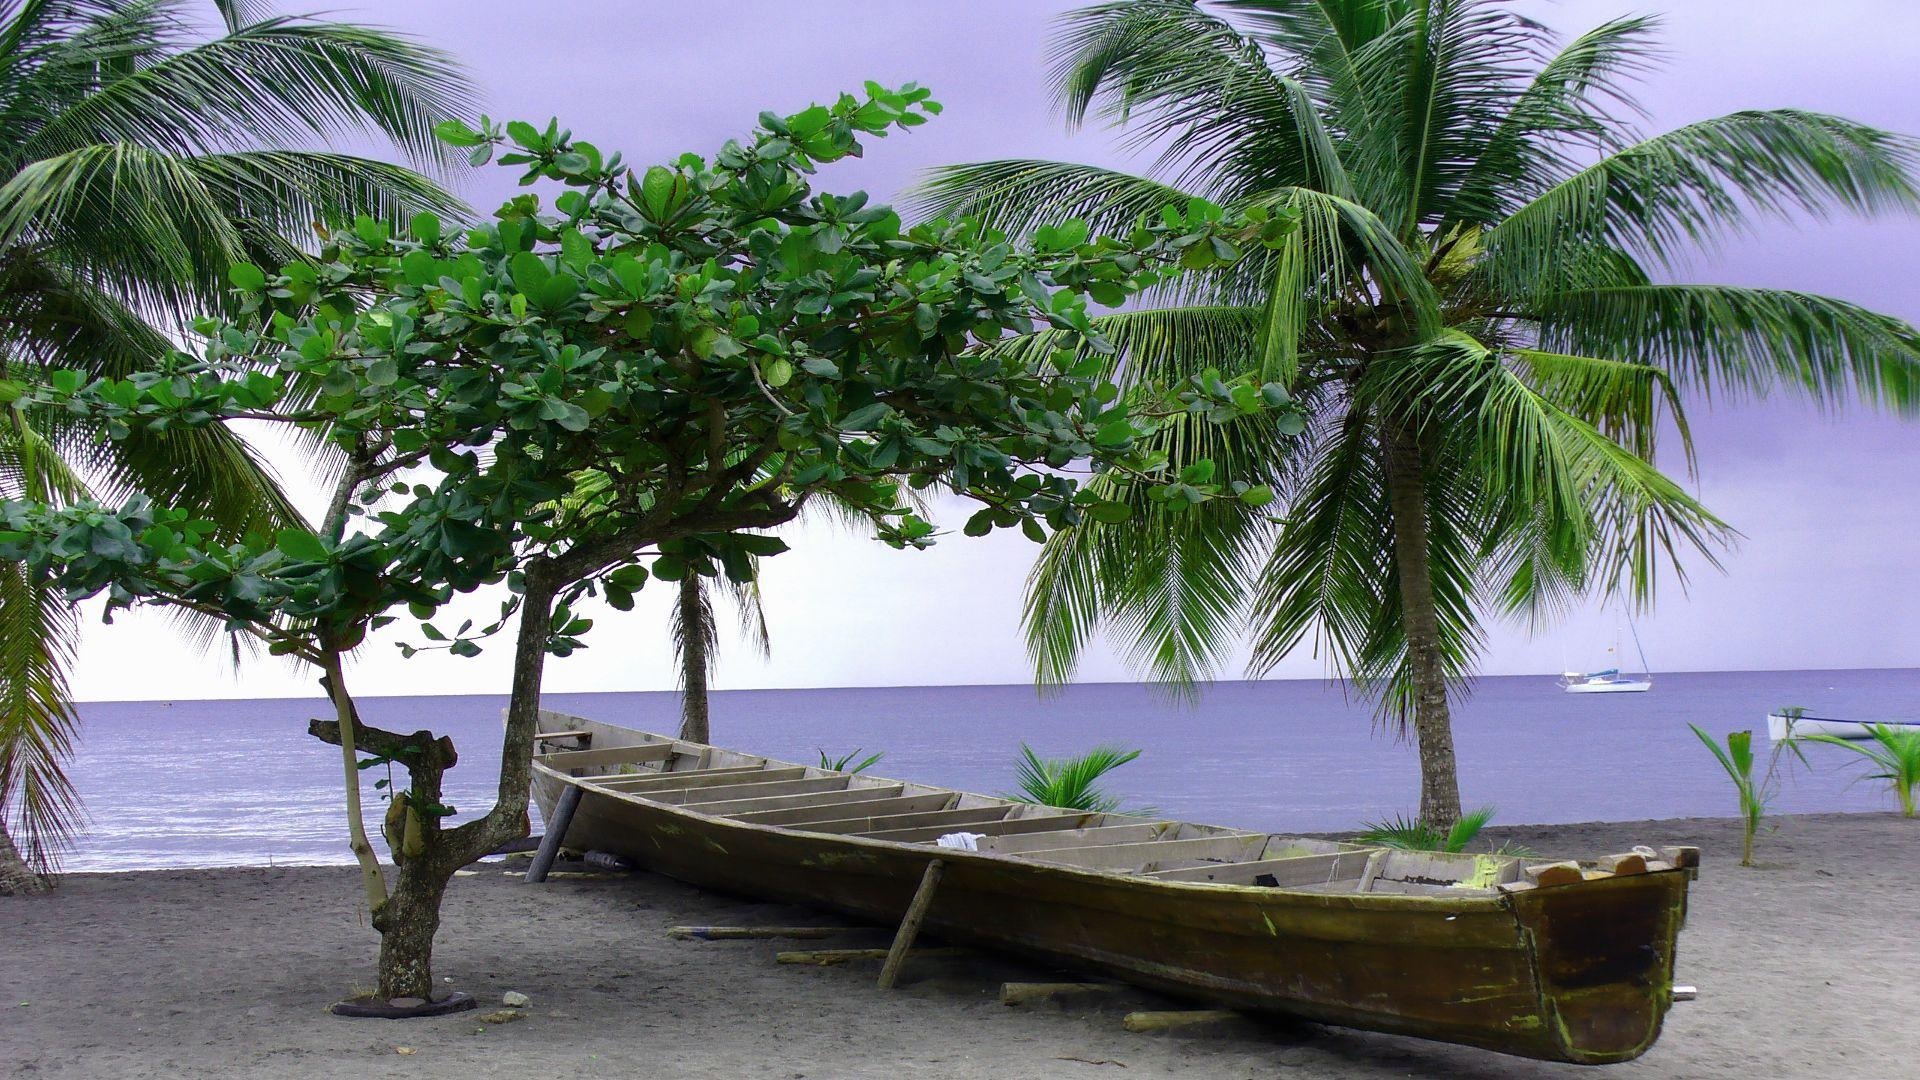
beach, landscape, tree, nature, sand, vacation, travel, jungle, holiday, island, resort, caribbean, tropics, only, woody plant, arecales, palm family, borassus flabellifer